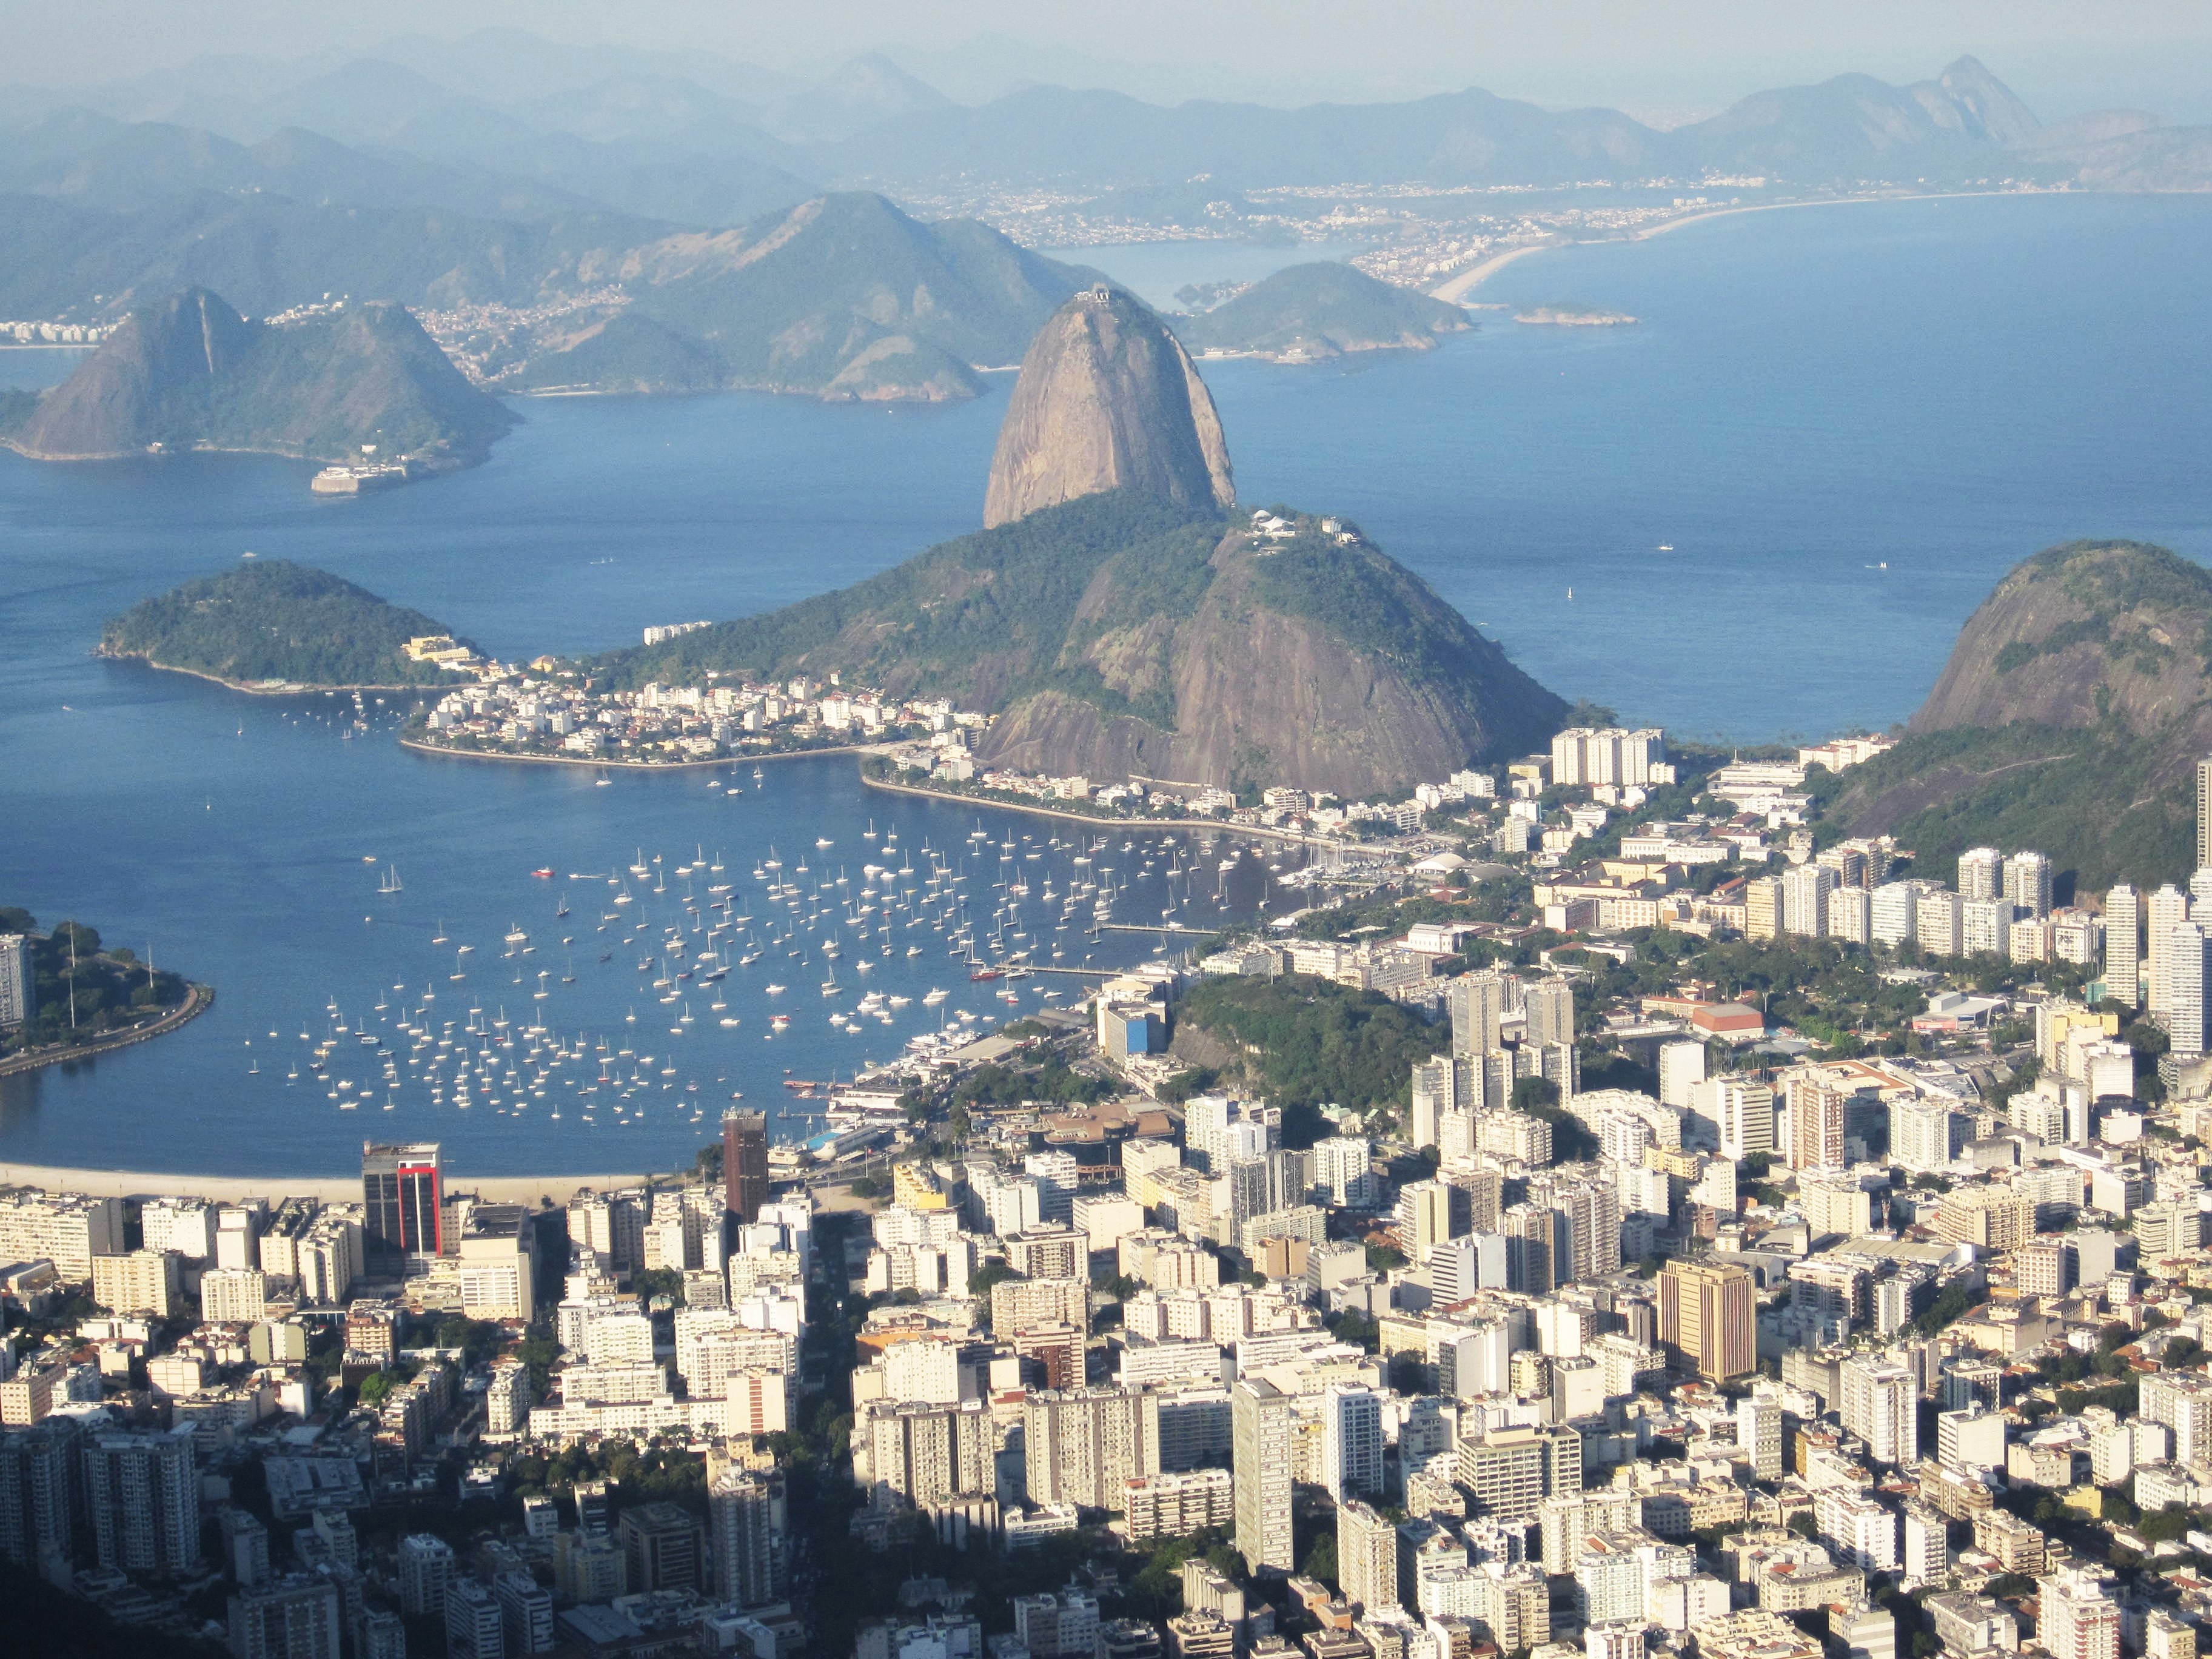
landscape, sea, coast, nature, mountain, snow, town, city, mountain range, cityscape, panorama, holiday, bay, landmark, blue, tourism, rio de janeiro, places of interest, sunny, fantastic, rio, brasil, famous, exotic, brazil, viewpoint, booked, gorgeous, unique, cape, metropolis, stunning, big city, imposing, distant view, worth a visit, aerial photography, sugarloaf, known, world famous, botafogo, samba city, second largest city in brazil, guanabara bay, breathtaking view, views of the corcovado, rio landmark, geographical feature, human settlement